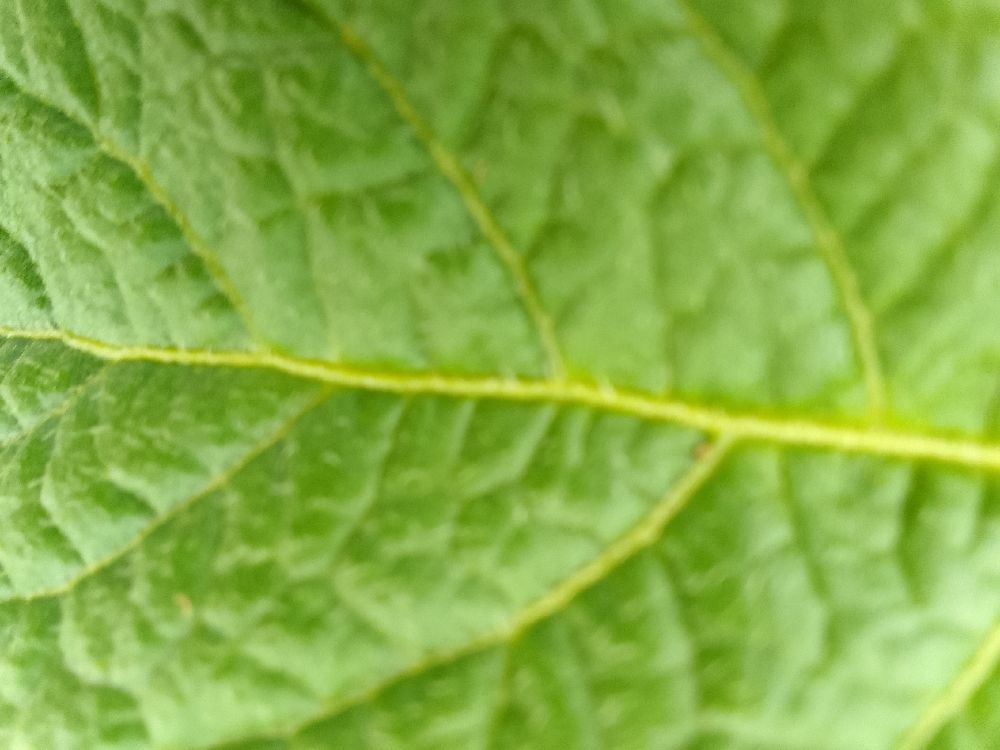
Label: Healthy